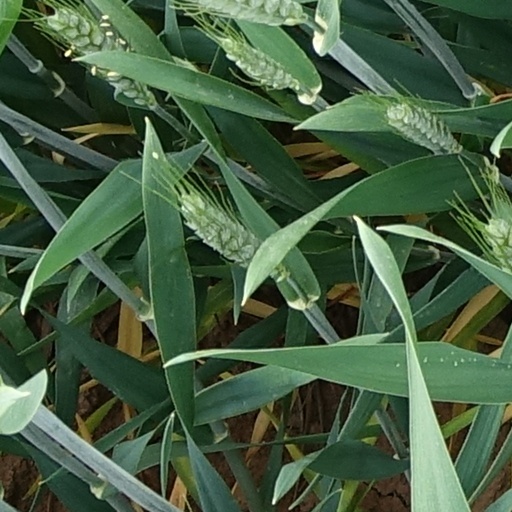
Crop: wheat